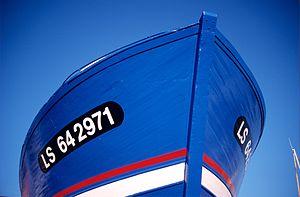
La proue et la coque juste repeintes du chalutier hauturier ""La Petite Majorie"" immatriculé LS 642971 aux Sables d' Olonne. Plateau Nautique de La Rochelle. La Rochelle, Charente Maritime, France."